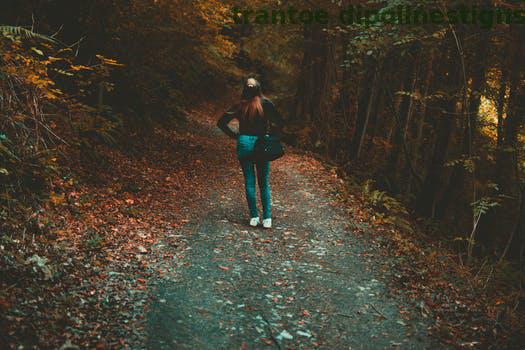
Label: Watermark